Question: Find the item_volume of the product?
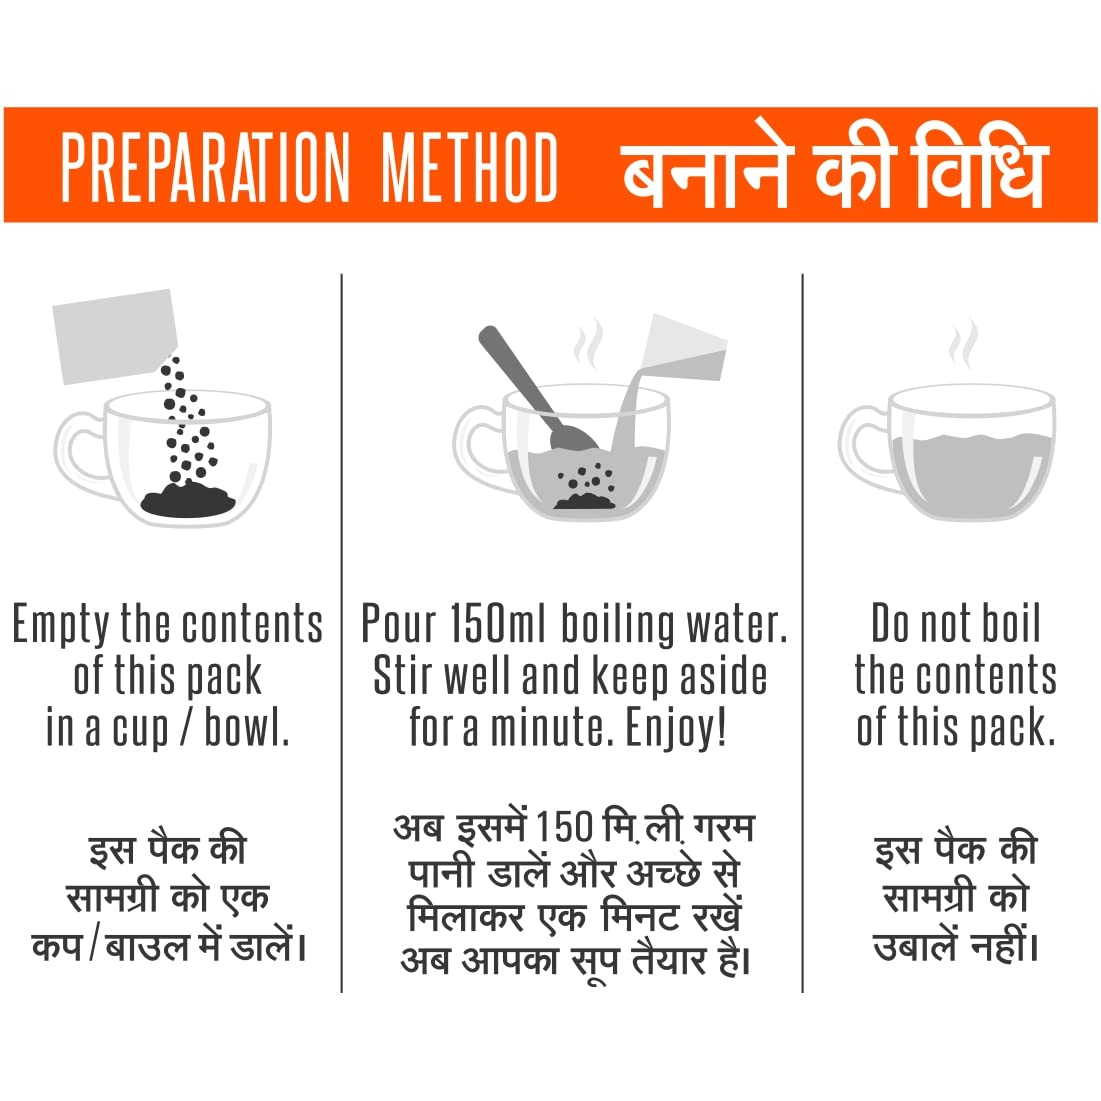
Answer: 150.0 millilitre